Hundred Years' War

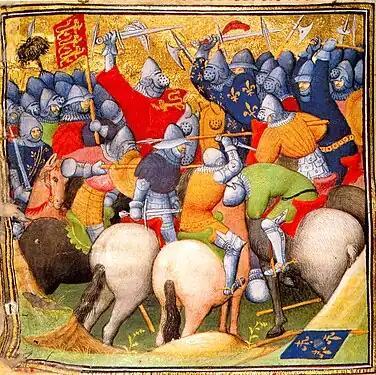
Battle of Crécy, 1346, from the Grandes Chroniques de France. British Library, London

In July 1346, Edward mounted a major invasion across the channel, landing on Normandy's Cotentin Peninsula at St Vaast. The English army captured the city of Caen in just one day, surprising the French. Philip mustered a large army to oppose Edward, who chose to march northward toward the Low Countries, pillaging as he went. He reached the river Seine to find most of the crossings destroyed. He moved further south, worryingly close to Paris until he found the crossing at Poissy. This had only been partially destroyed, so the carpenters within his army were able to fix it. He then continued to Flanders until he reached the river Somme. The army crossed at a tidal ford at Blanchetaque, stranding Philip's army. Edward, assisted by this head start, continued on his way to Flanders once more until, finding himself unable to outmaneuver Philip, Edward positioned his forces for battle, and Philip's army attacked.